Law enforcement in Japan

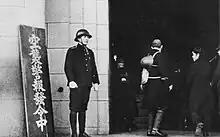
A police officer on air raid duty outside the TMPD's headquarters in 1945

The centralized police system steadily acquired responsibilities, until it controlled almost all aspects of daily life, including fire prevention and mediation of labor disputes. The system regulated public health, business, factories, and construction, and it issued permits and licenses. The Peace Talk Law of 1925 gave police the authority to arrest people for "wrong thoughts". Special Higher Police ("Tokko") were created to regulate the content of motion pictures, political meetings, and election campaigns. The Imperial Japanese Army's military police ("Kempeitai") and the Imperial Japanese Navy's Tokkeitai, operating under their respective services and the justice and home ministries aided the civilian police in limiting proscribed political activity. After the Manchurian Incident of 1931, military police assumed greater authority, leading to friction with their civilian counterparts. After 1937, police directed business activities for the war effort, mobilized labor, and controlled transportation, continuing throughout the rest of World War II.